GABAA receptor positive allosteric modulator

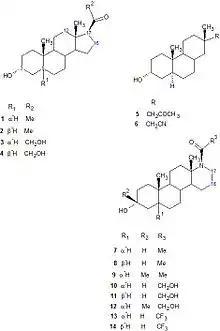
Fig 10. Different R-group analogs for neurosteroids. Groups 1–4 and 10 have significant therapeutic value.

In the mid 1980s, the neuroactive steroids 3α,5α-tetrahydroprogesterone or allopregnanolone (3α,5α-THP) and 3α,5α-tetrahydrodeoxycorticosterone (3α,5α-THDOC) were shown to modulate neuronal excitability via their interaction with GABA receptors. The steroids 3α,5α-THP and 3α,5α-THDOC were able to enhance the GABA-elicited Cl current. In addition, these steroids might enhance the binding of muscimol and benzodiazepines to GABA receptors. Structure- activity studies (SAR) showed that the 3alpha-OH group is essential for the anesthetic actions of these steroids, they also have an optimally-placed hydrogen bond accepting group on the β face of the steroid at the C-17 position. The four steroid rings form a rigid framework for positioning these hydrogen groups in three-dimensional space. Analogues 5 and 6 (Figure 10) are weak modulators of GABA receptor function because the flexible side chains in these analogues do not have the conformations required for high biological activity.